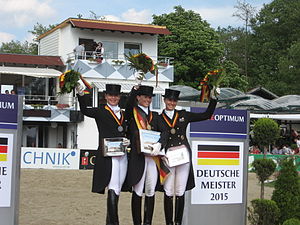
Kristina Bröring-Sprehe
Kristina Sprehe er en tysk rytter som er specialiseret i dressur. Hun repræsenterede Tyskland under Sommer-OL 2012 i London, hvor hun vandt sølv i holdkonkurrencen.